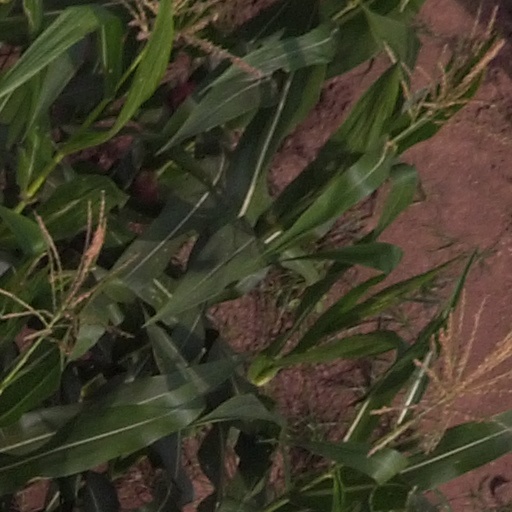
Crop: maize; corn